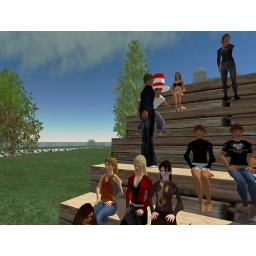
cat in the hat - reunion 4